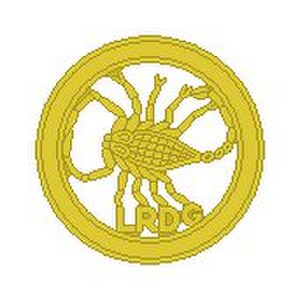
Long Range Desert Group
LRDGs mærke - en skorpion
Long Range Desert Group var en britisk militærenhed i 2. Verdenskrig. Enheden blev etableret i Ægypten, efter at Italien havde erklæret Storbritannien krig i juni 1940. Enheden blev grundlagt af major Ralph A. Bagnold med hjælp fra kaptajnerne Patrick Clayton og William Shaw. Enheden var underlagt den daværende britiske øverstkommanderende i Mellemøsten general Archibald Wavell. Gruppen specialiserede sig i mekaniseret recognoscering, indsamling af efterretninger og i at finde vej i ørkenen. Gruppen blev nedlagt ved krigens slutning. LRDG fik øgenavnet Mosquito Army af Wavell. Soldater fra Special Air Service kaldte den for Libyan Desert Taxi Service.